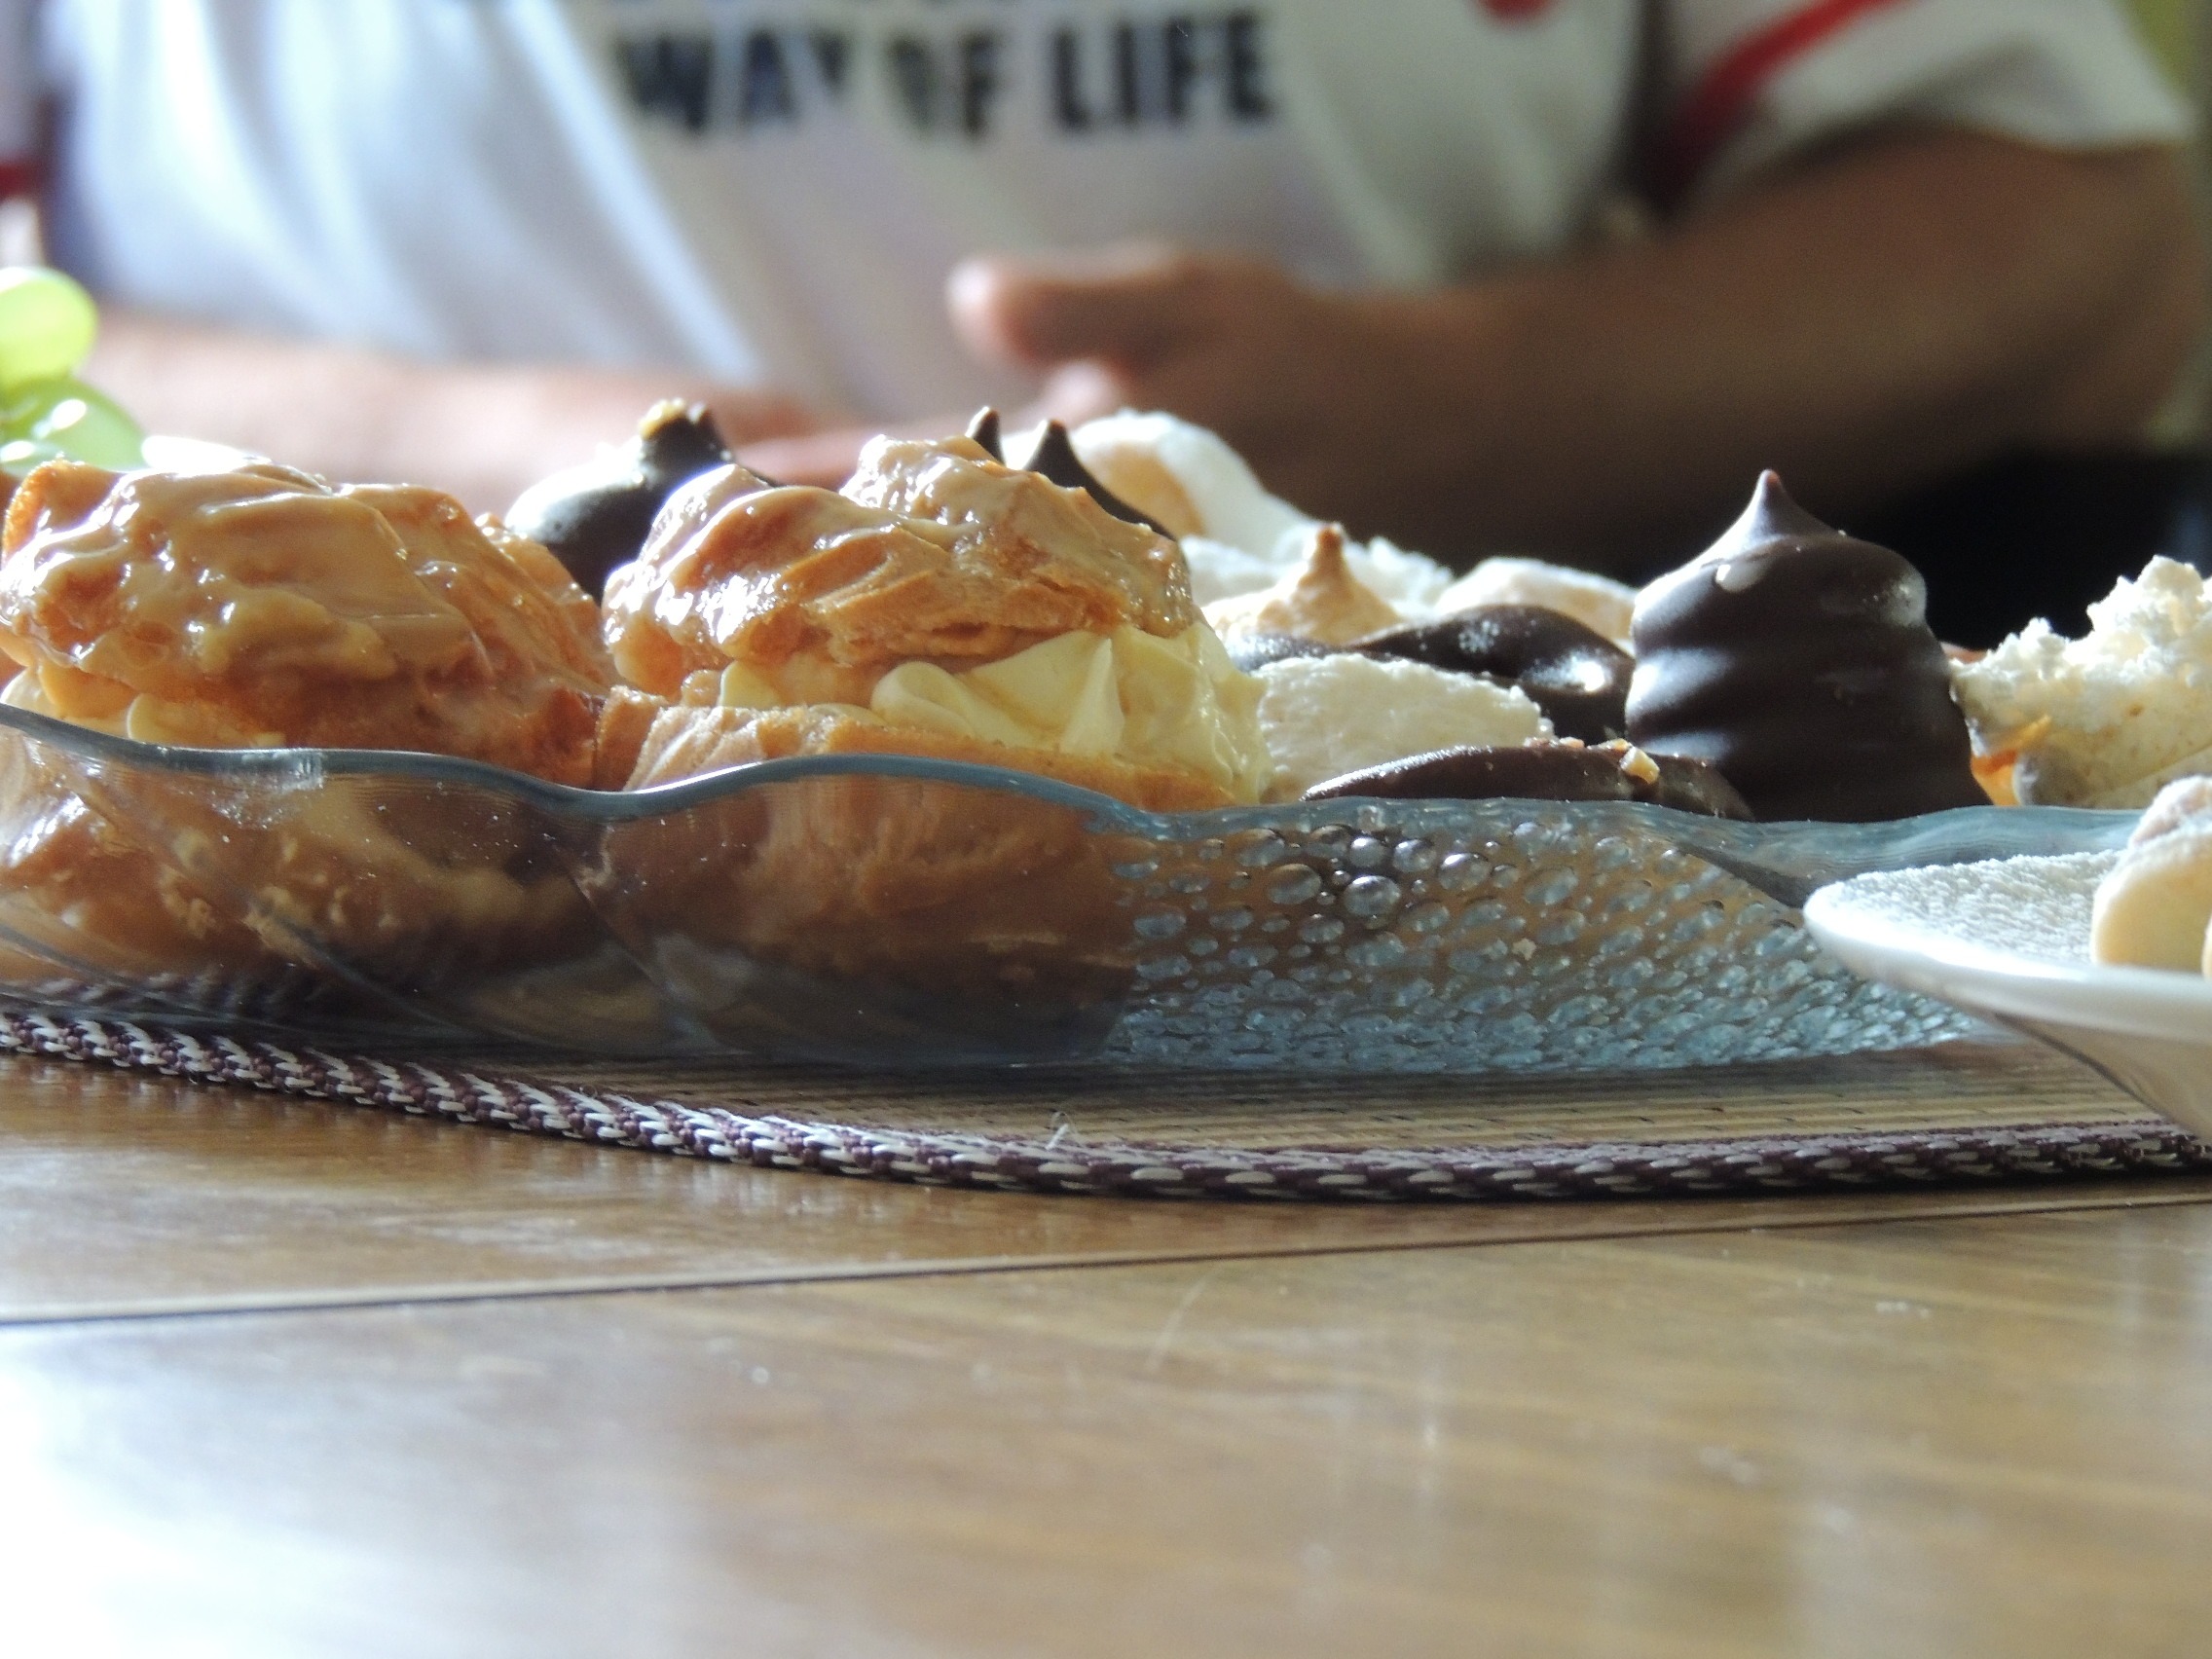
sweet, seating, dish, meal, food, produce, breakfast, chocolate, baking, dessert, cuisine, cups, baked goods, itch